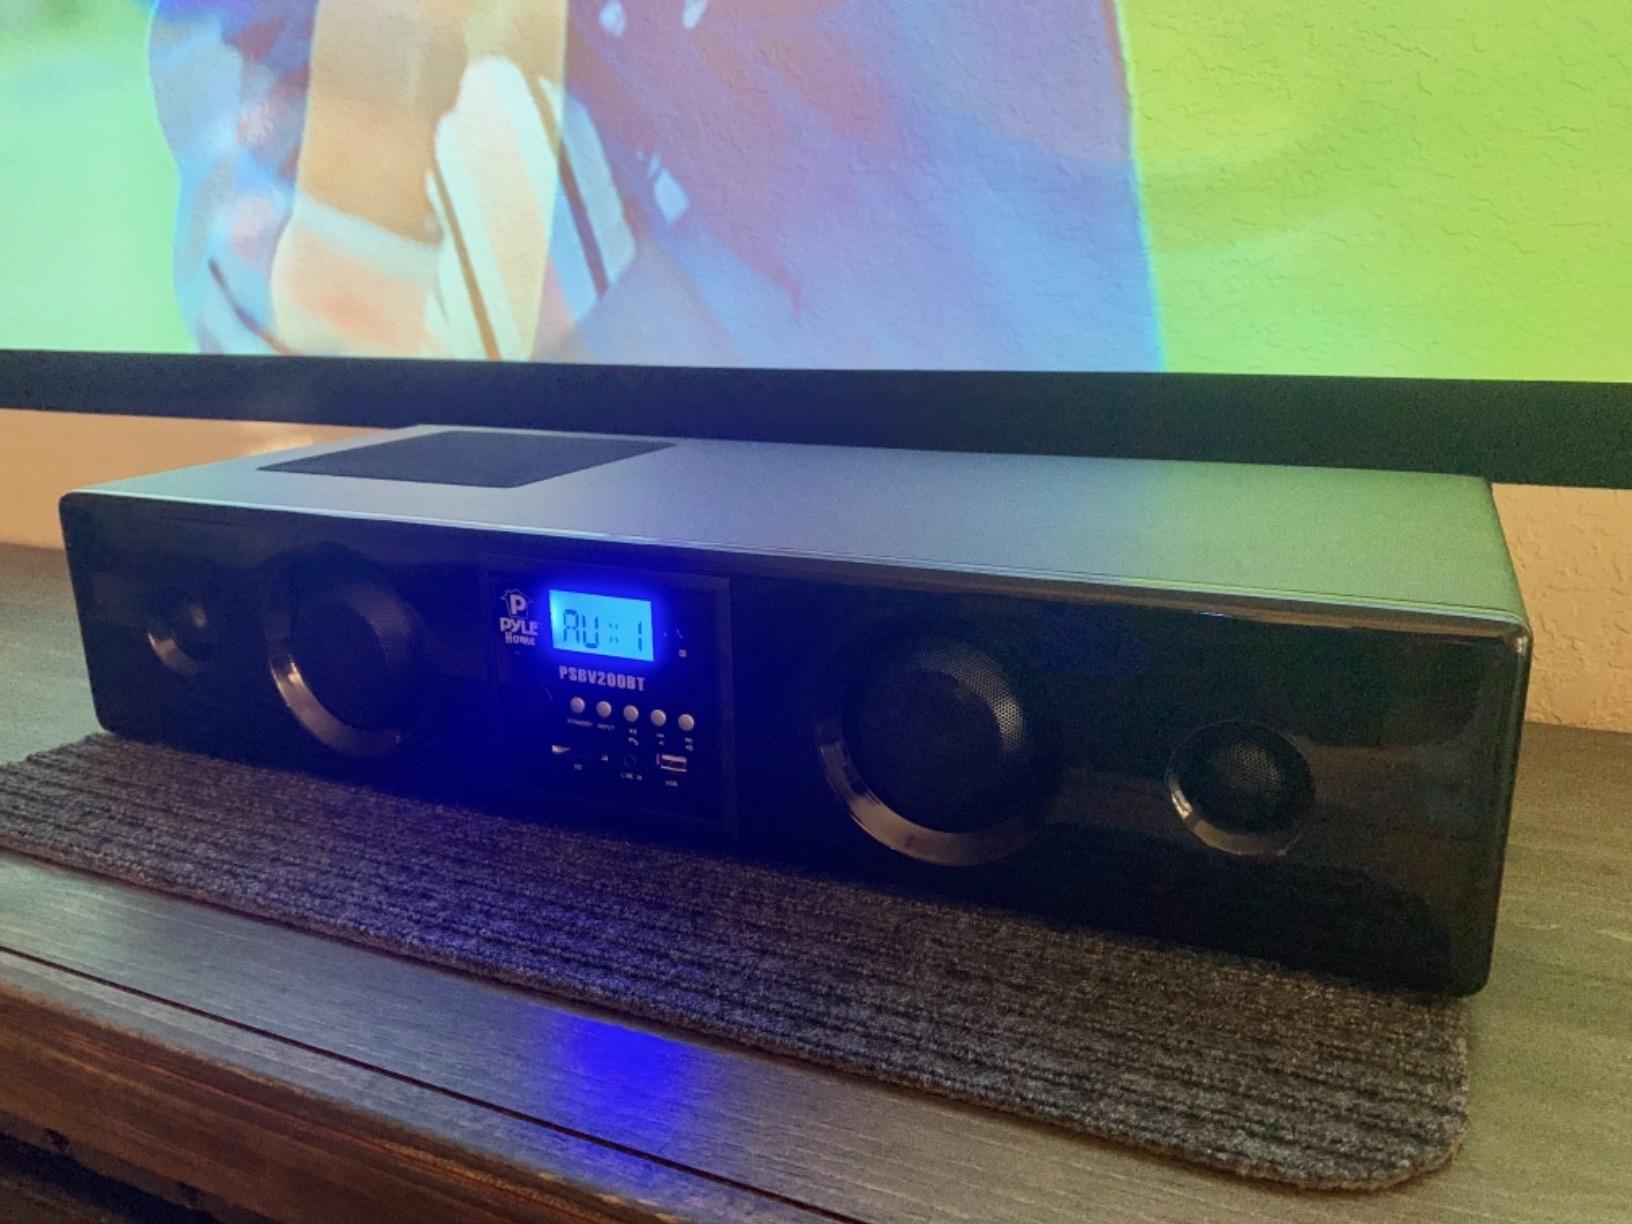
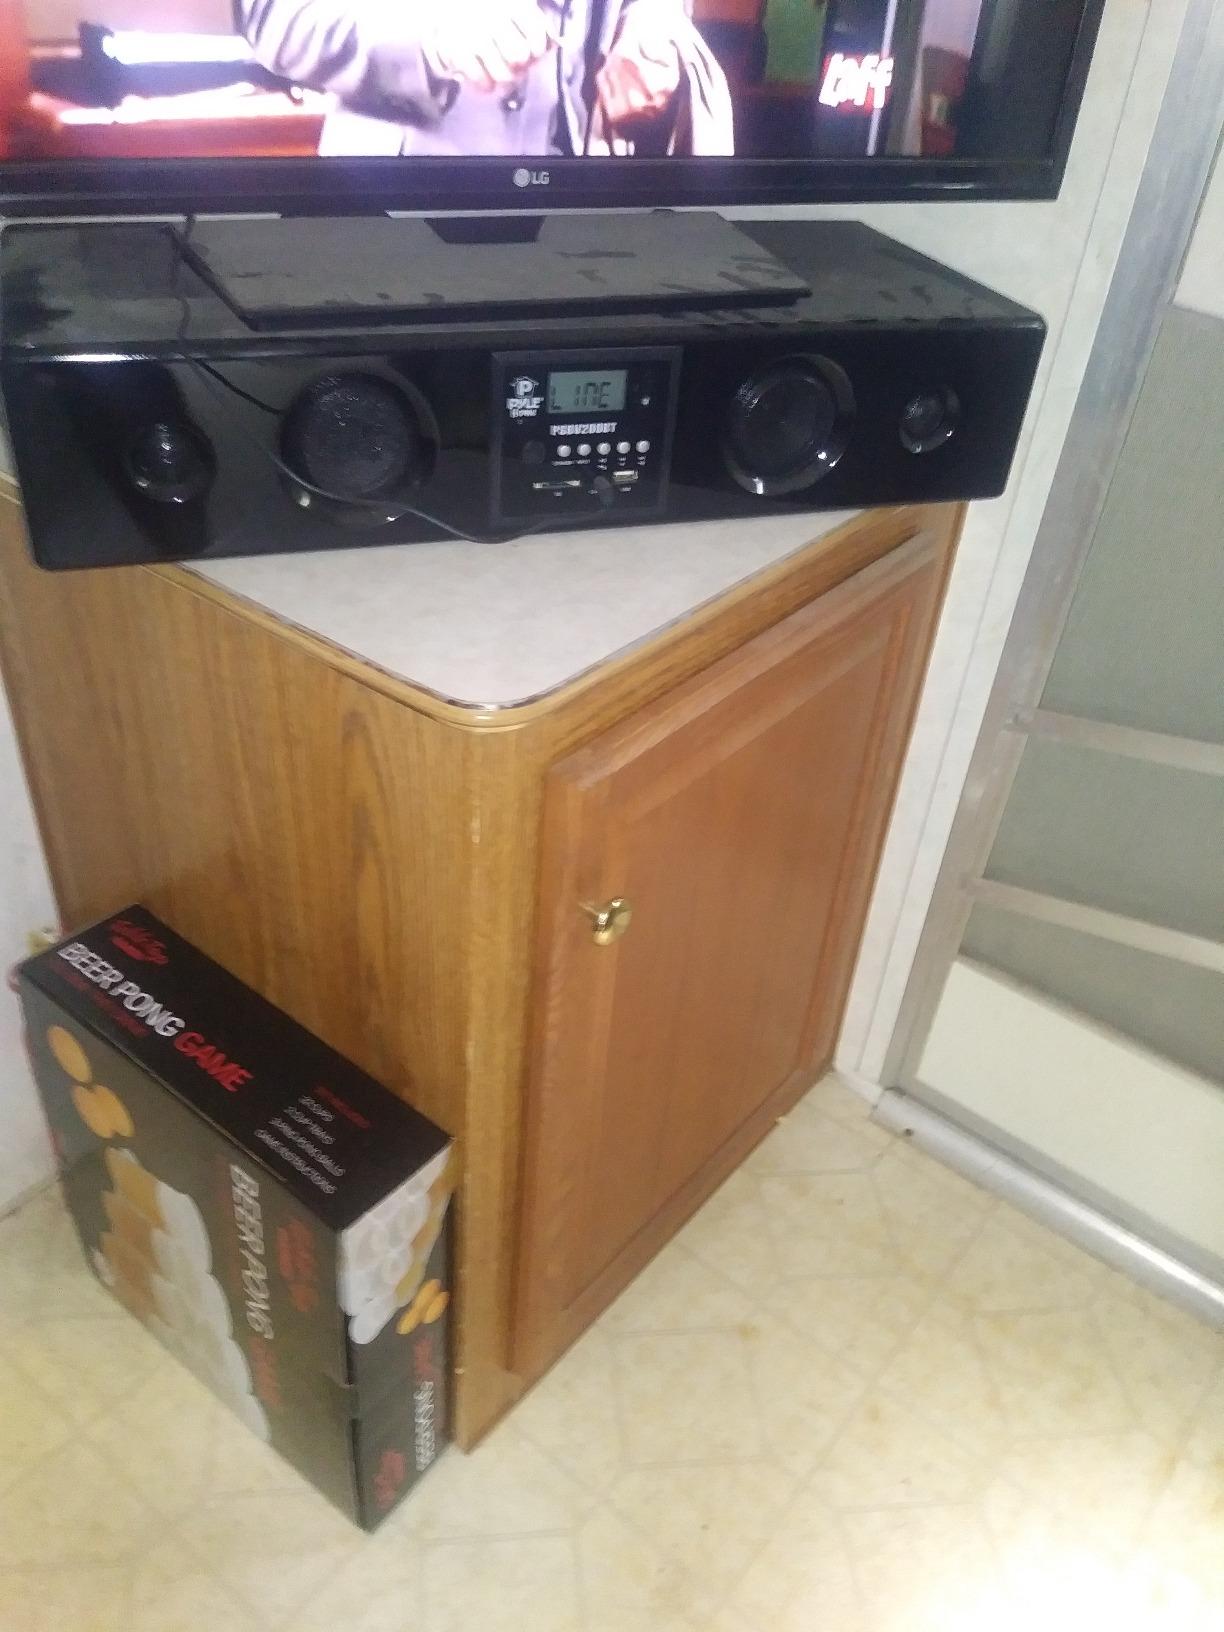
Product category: speaker
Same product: yes